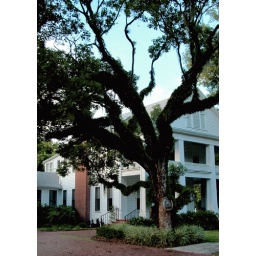
house with tree in front